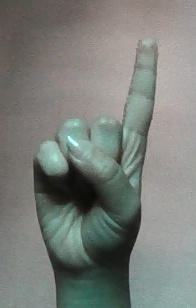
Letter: bb